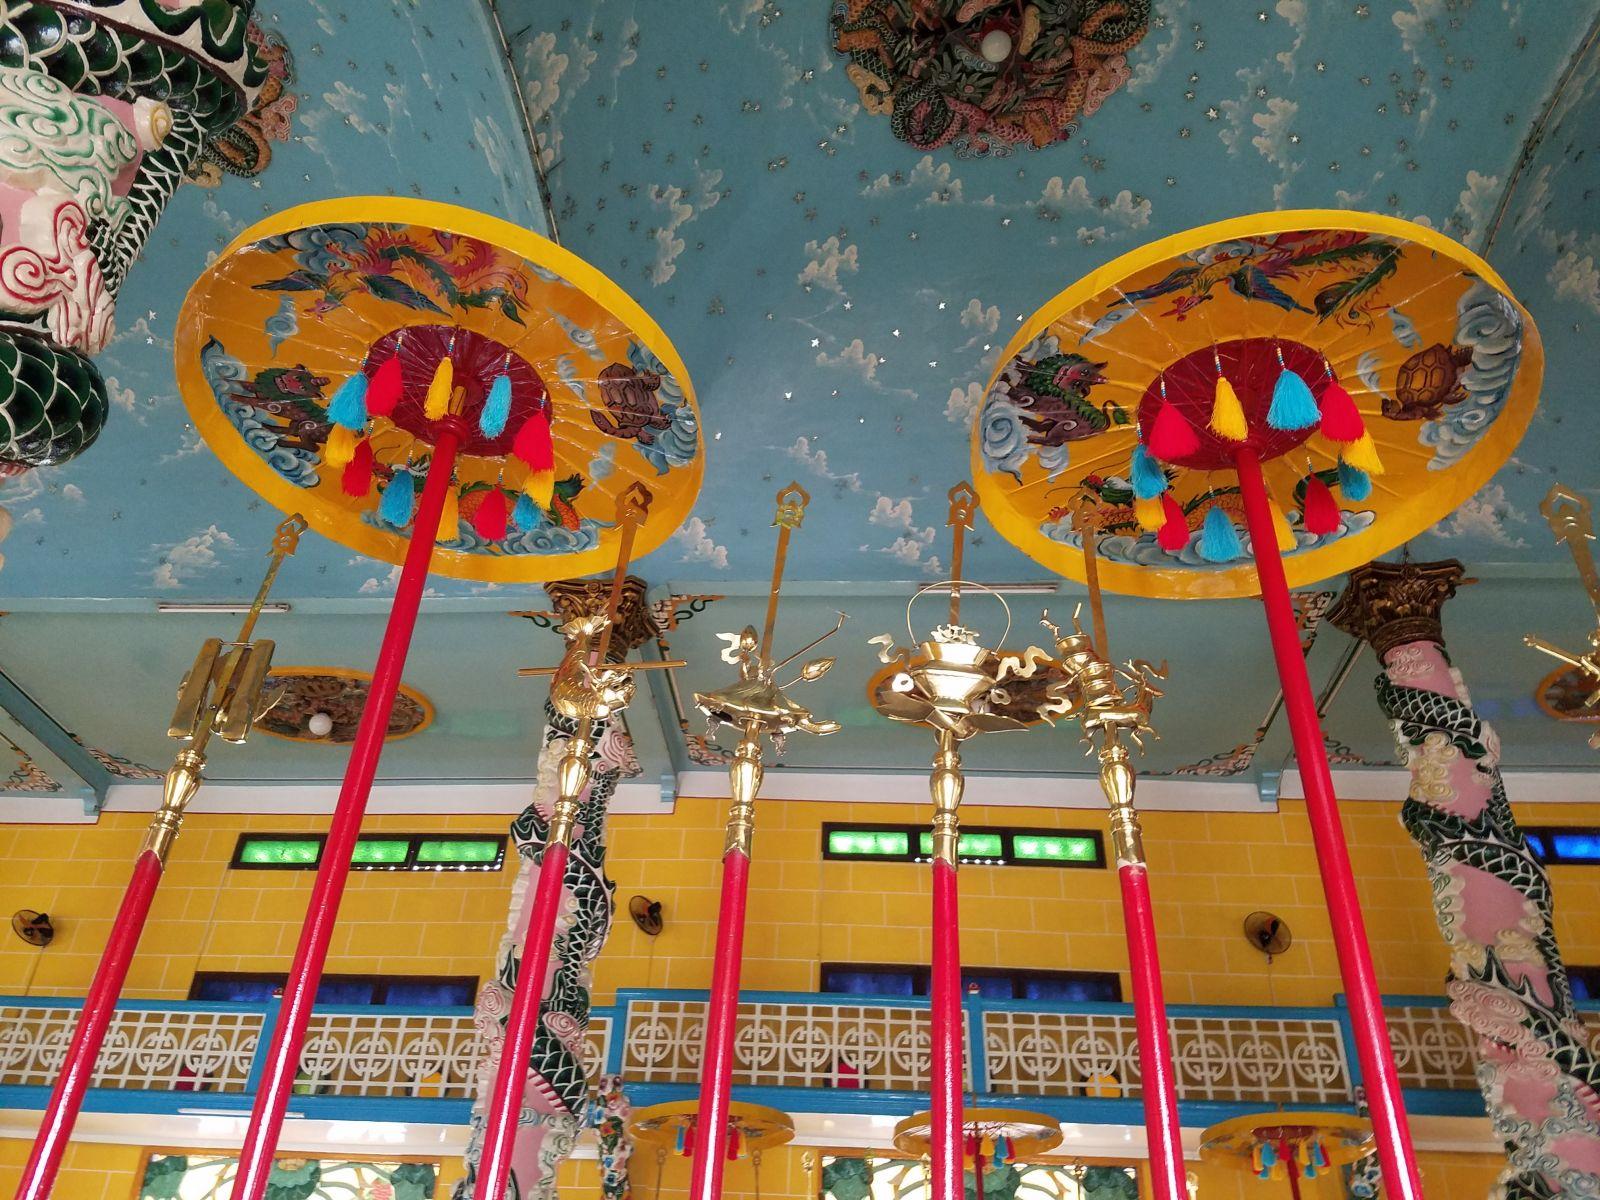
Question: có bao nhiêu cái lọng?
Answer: có hai cái lọng